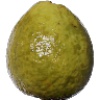
Label: guava